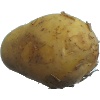
Label: Potato White 1